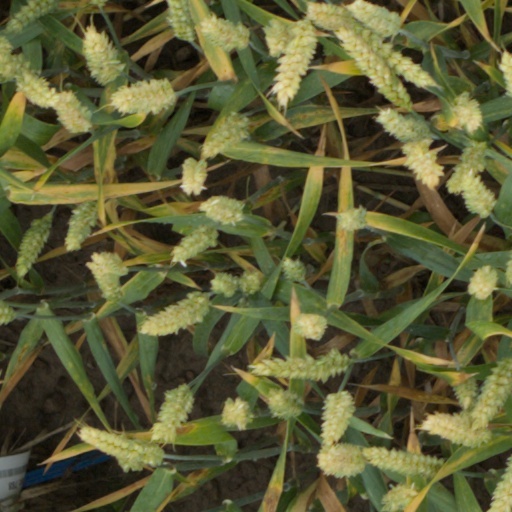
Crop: wheat